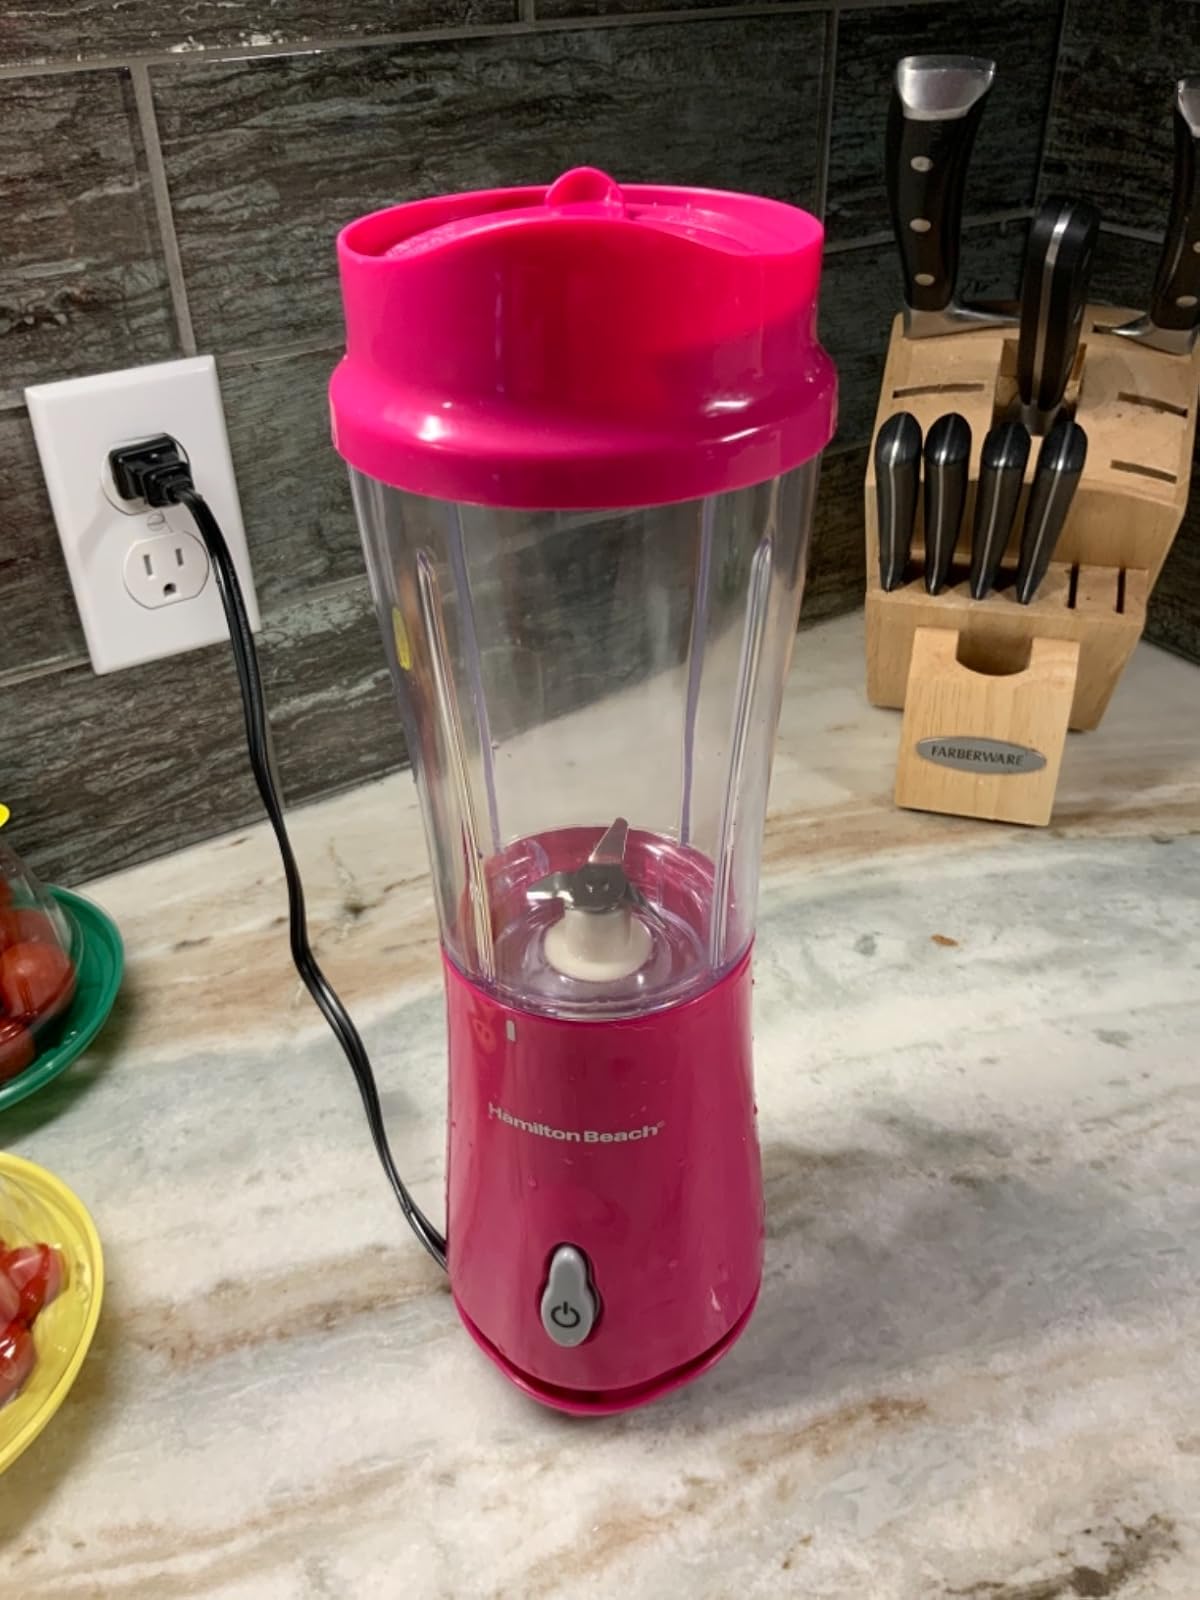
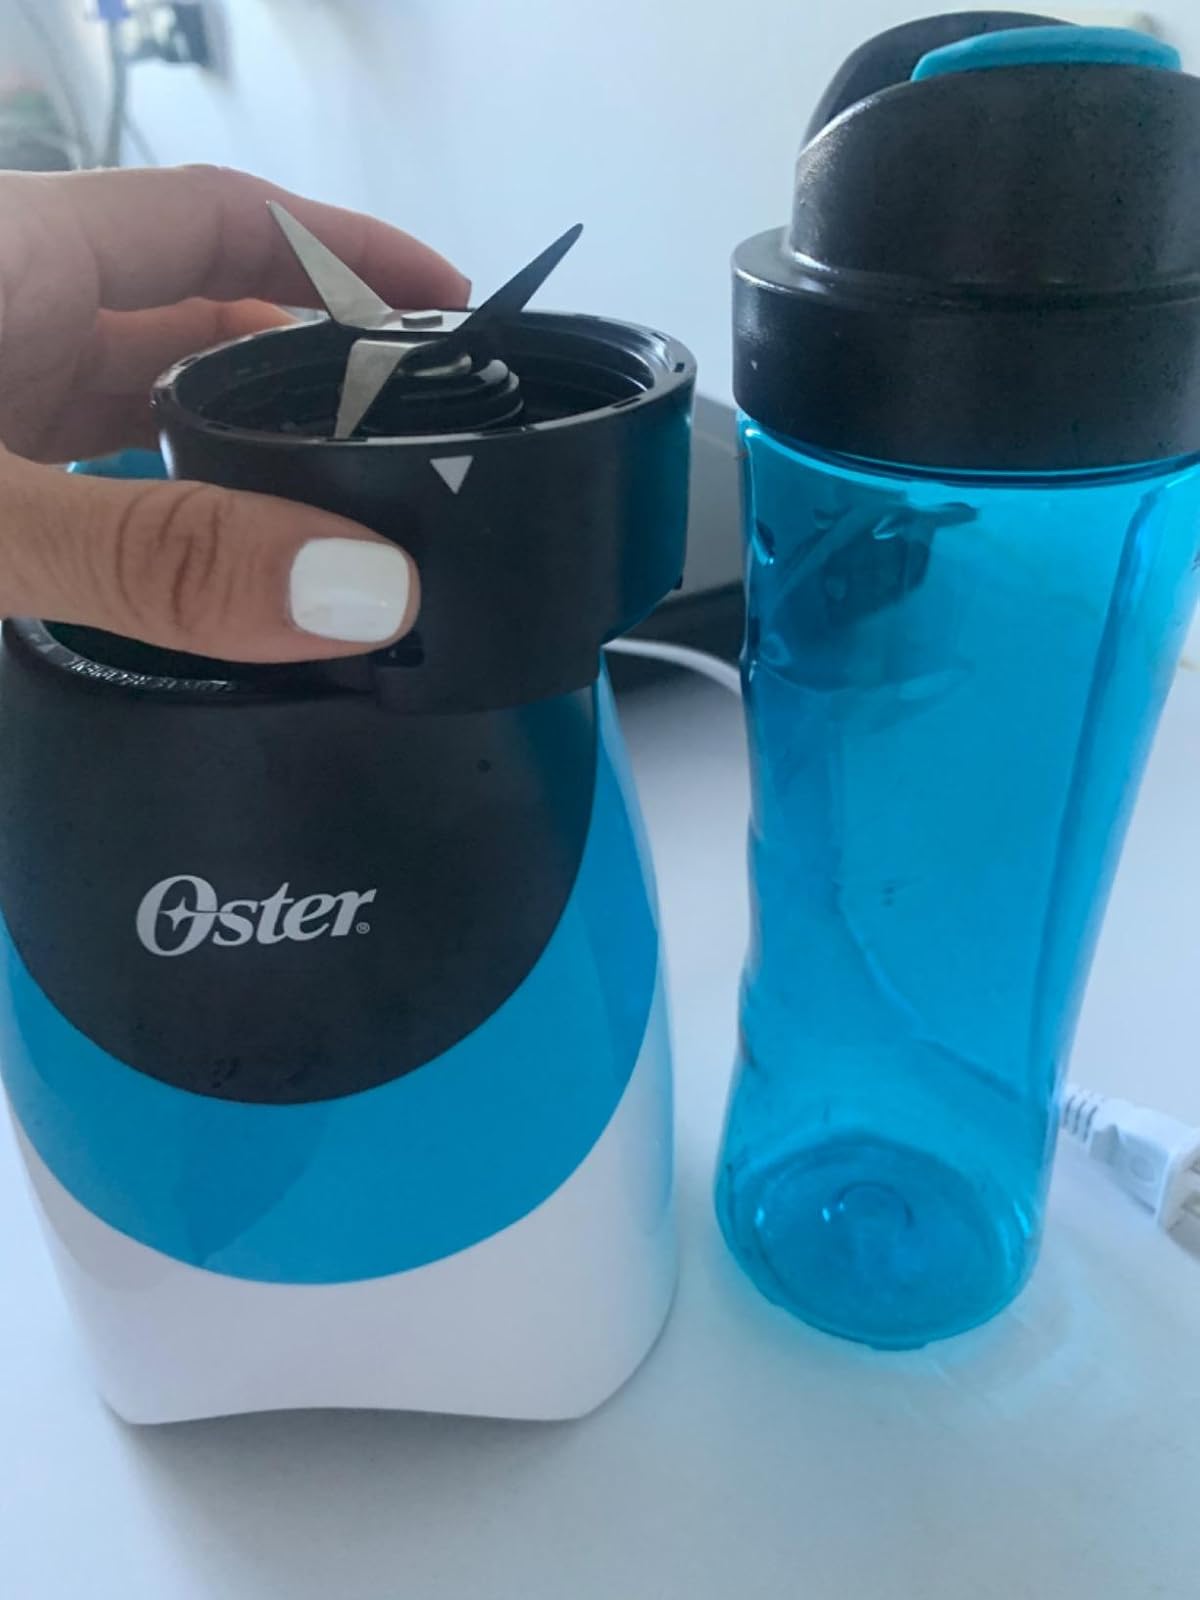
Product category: items_blender
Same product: no